Carlos Escudé

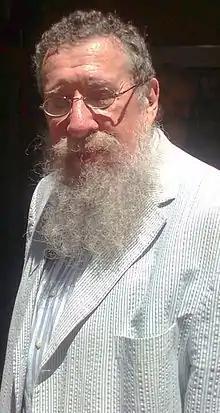
Carlos Escudé in 2013

Carlos Andrés Escudé Carvajal (10 August 1948 – 1 January 2021) was an Argentine political scientist and author, who during the 1990s served as special advisor to foreign minister Guido di Tella. As such, he advised on Argentine foreign policy strategy vis-à-vis the Western powers particularly in the wake of the Falklands War.